Rocío Cantuarias

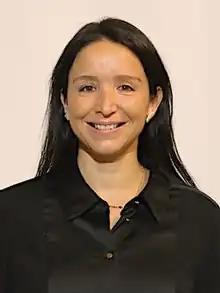

Rocío Cantuarias Rubio (born 20 March 1978) is a Chilean lawyer, academic, and former member of the Chilean Constitutional Convention.